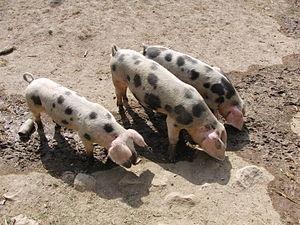
Porcelets de Bayeux
Le porc de Bayeux, cochon de Bayeux, bayeusain ou porc de Longué est une des sept dernières races porcines françaises dont l'origine remonte à la fin du XIXᵉ siècle. Issue de croisements entre cochons normands et berkshire, la race se développe honorablement au début du XXᵉ siècle, avant que les effectifs ne soient décimés lors du débarquement de Normandie. Un programme de sauvegarde est lancé en 1984, et les effectifs, qui restent modestes, sont en train de remonter légèrement grâce aux efforts de l'Institut Technique du porc et du livre généalogique des races locales de porc.